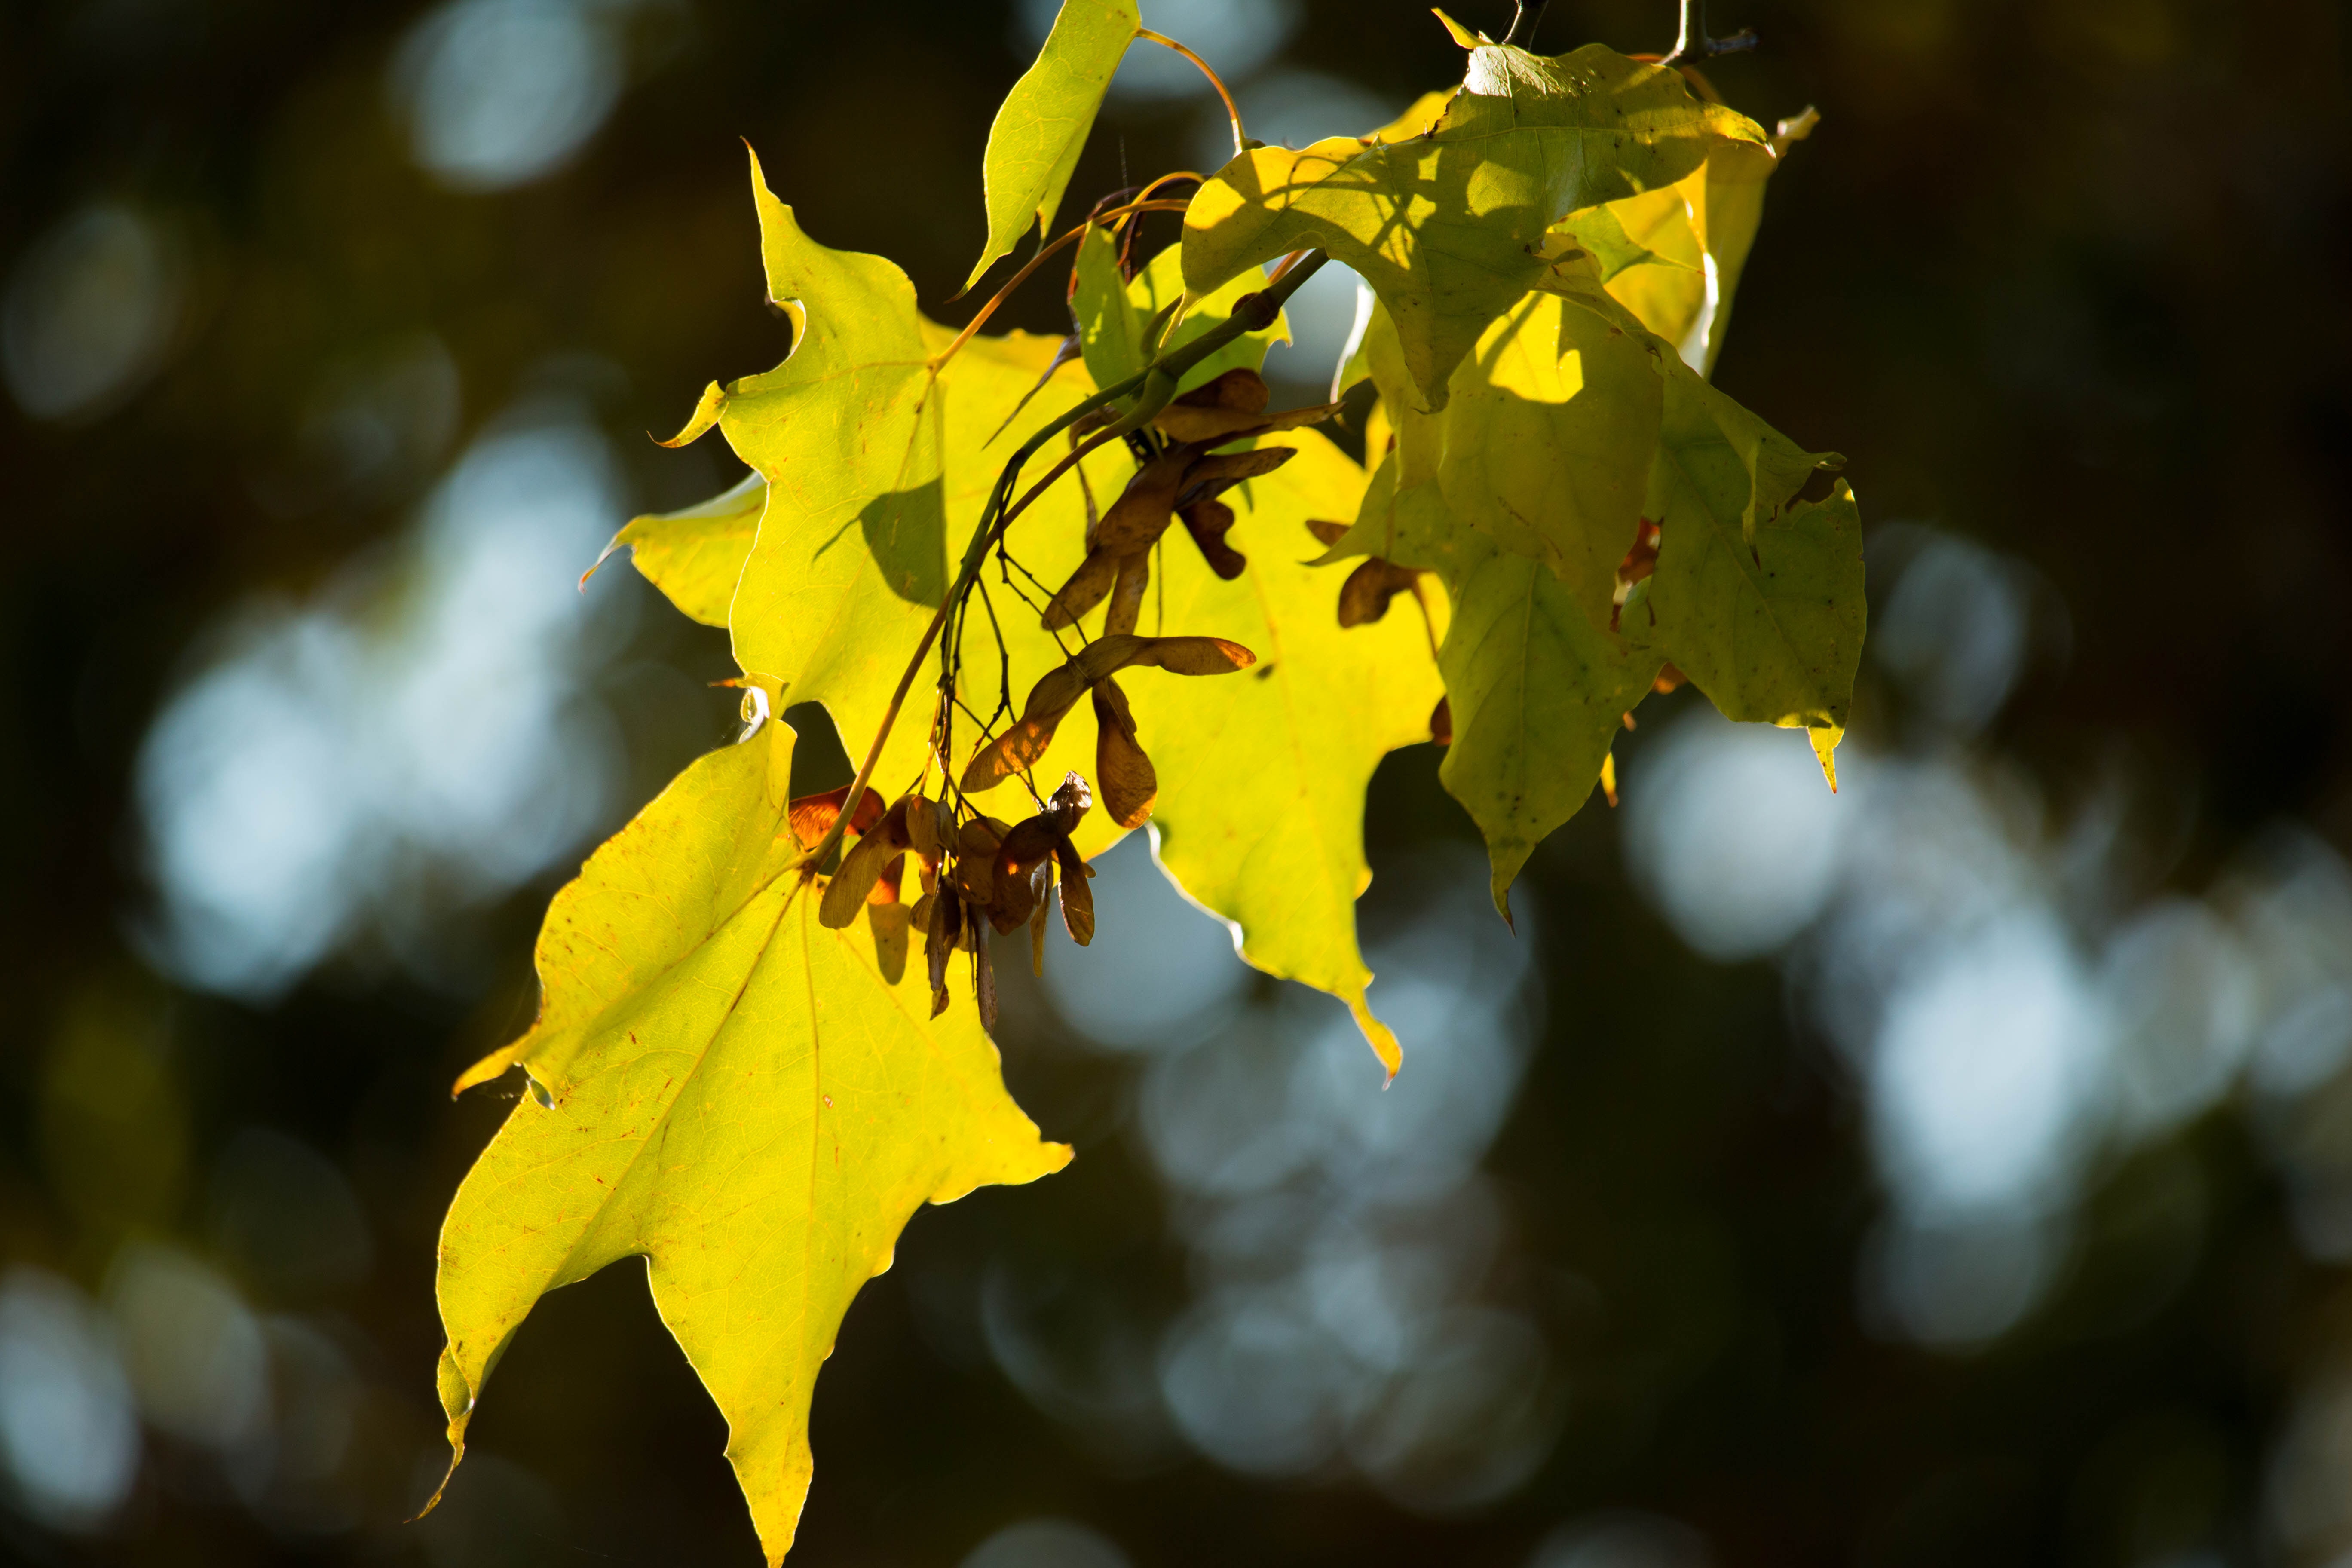
tree, nature, branch, light, plant, sunlight, leaf, flower, green, golden, color, autumn, botany, colorful, yellow, flora, season, maple, maple tree, maple leaf, blue sky, close up, emerge, leaves, sunny, deciduous, maple leaves, fall color, fall foliage, leaves in the autumn, autumn forest, fall leaves, golden autumn, autumn colours, macro photography, colors of autumn, golden october, flowering plant, maidenhair tree, woody plant, land plant